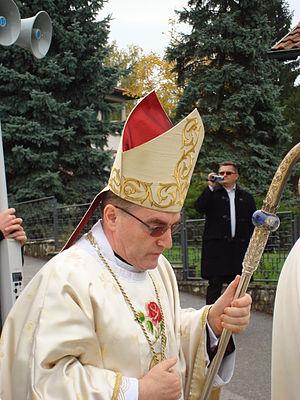
Josip Bozanic, né le 20 mars 1949 à Rijeka alors en République fédérative socialiste de Yougoslavie, actuellement en Croatie, est un cardinal croate, archevêque de Zagreb depuis 1997.